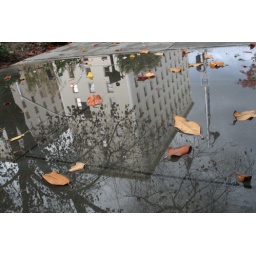
in front of the capital :)reflection of a building across the street in a little puddle.